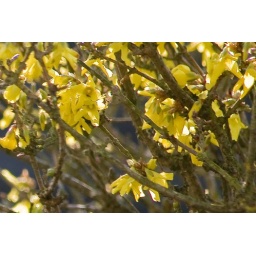
This Forsythia tree in my garden has suddenly burst into flower.A sign that Winter is coming to an end.